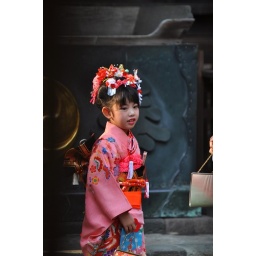
A small cute girl in Shinagawa shrine ... She was in Kimono and looking very preety.